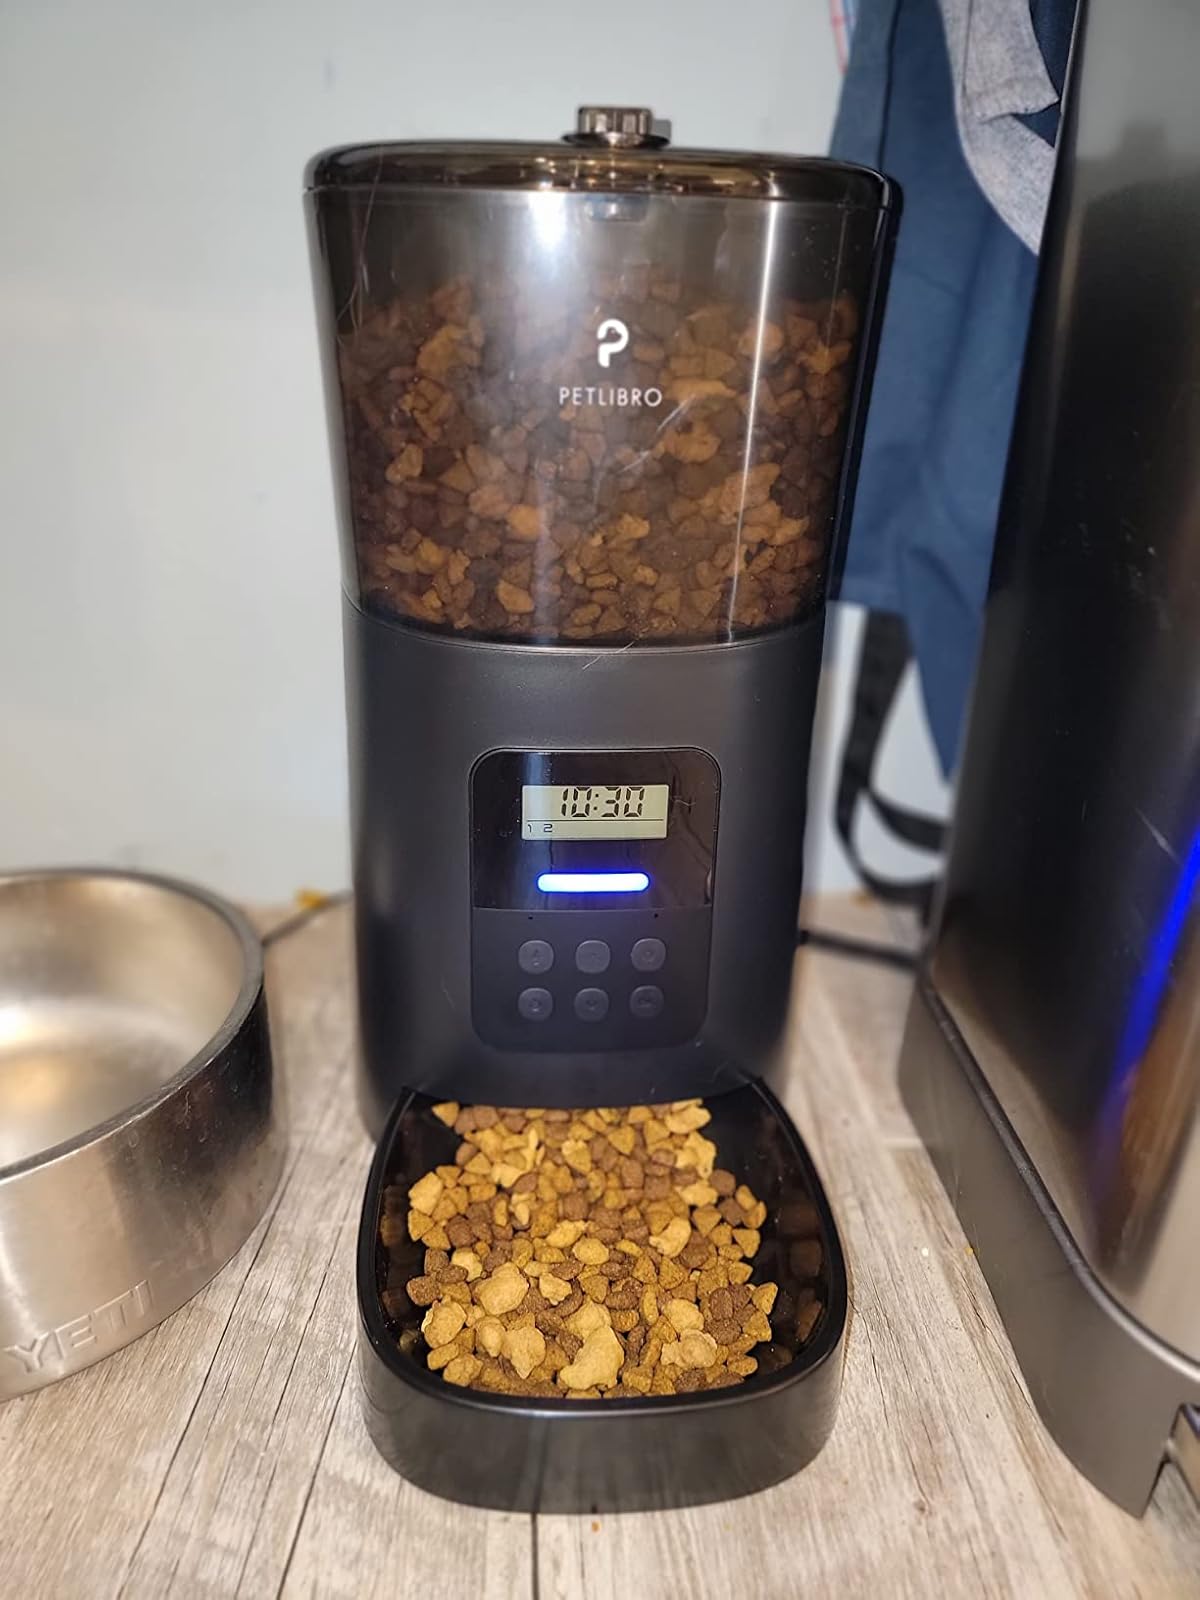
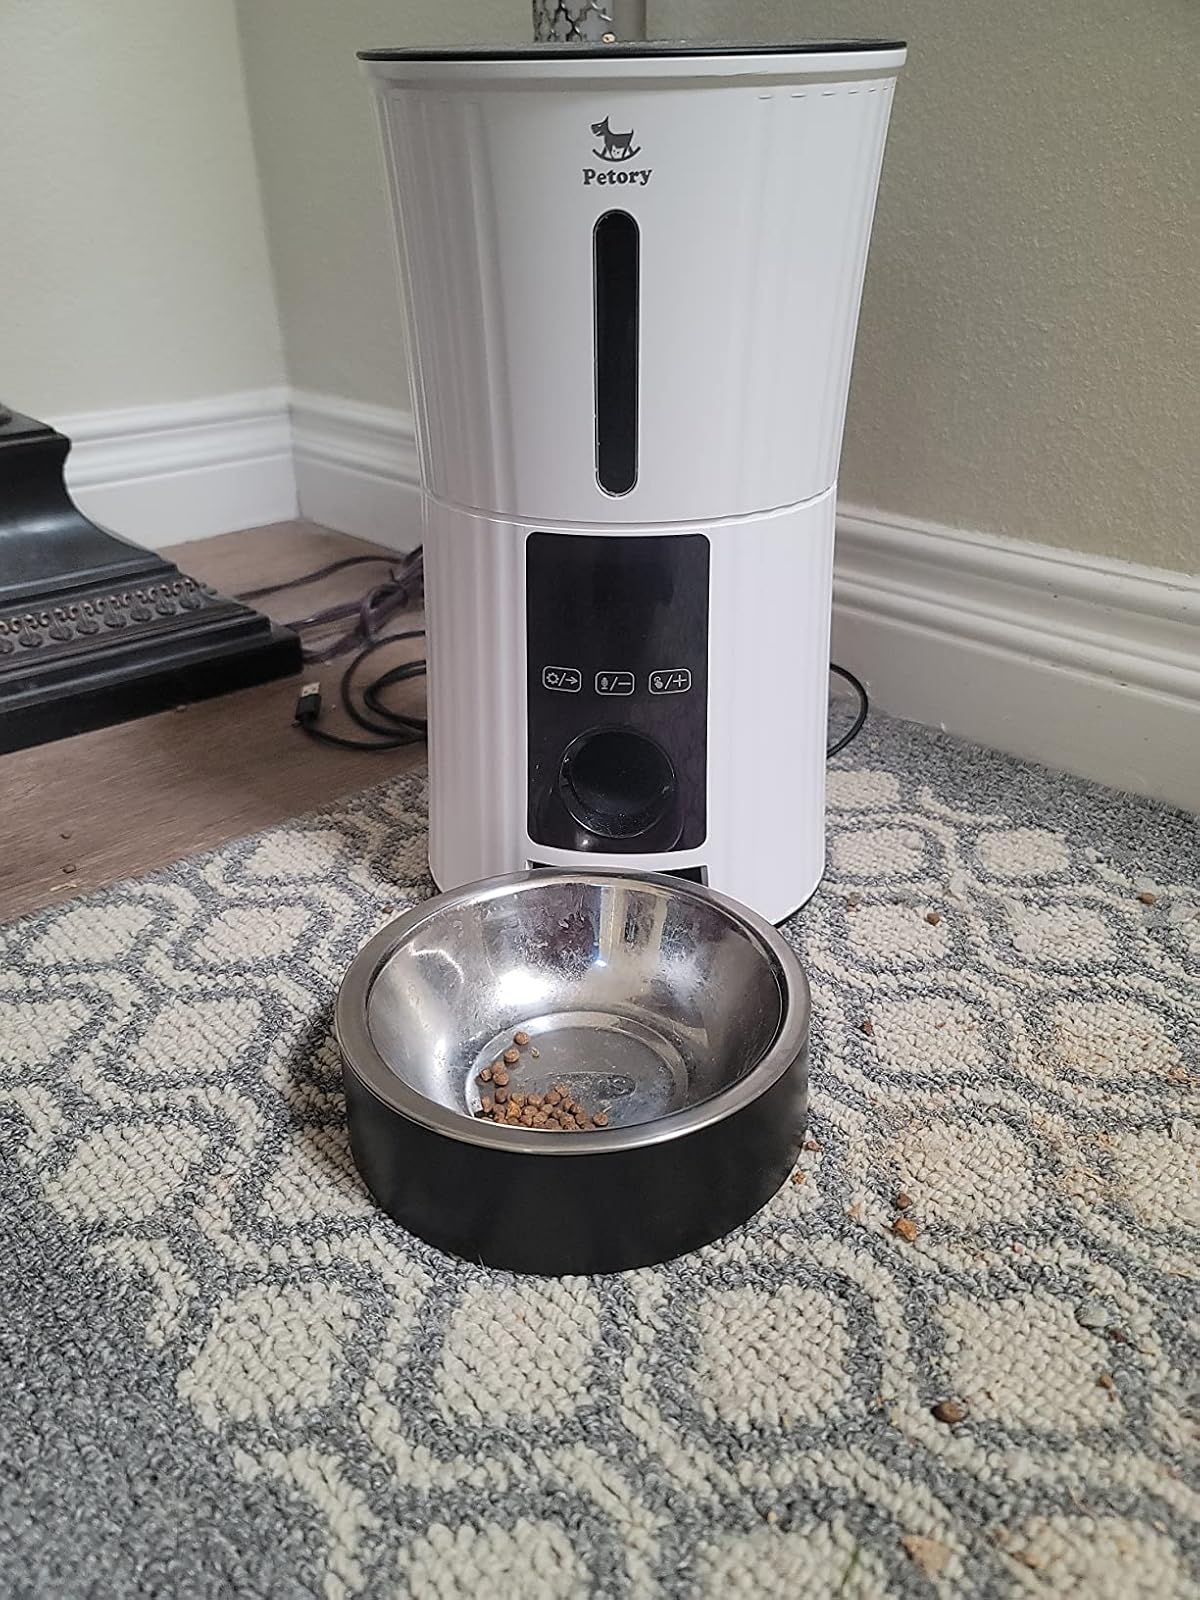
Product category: items_feeder
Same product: no